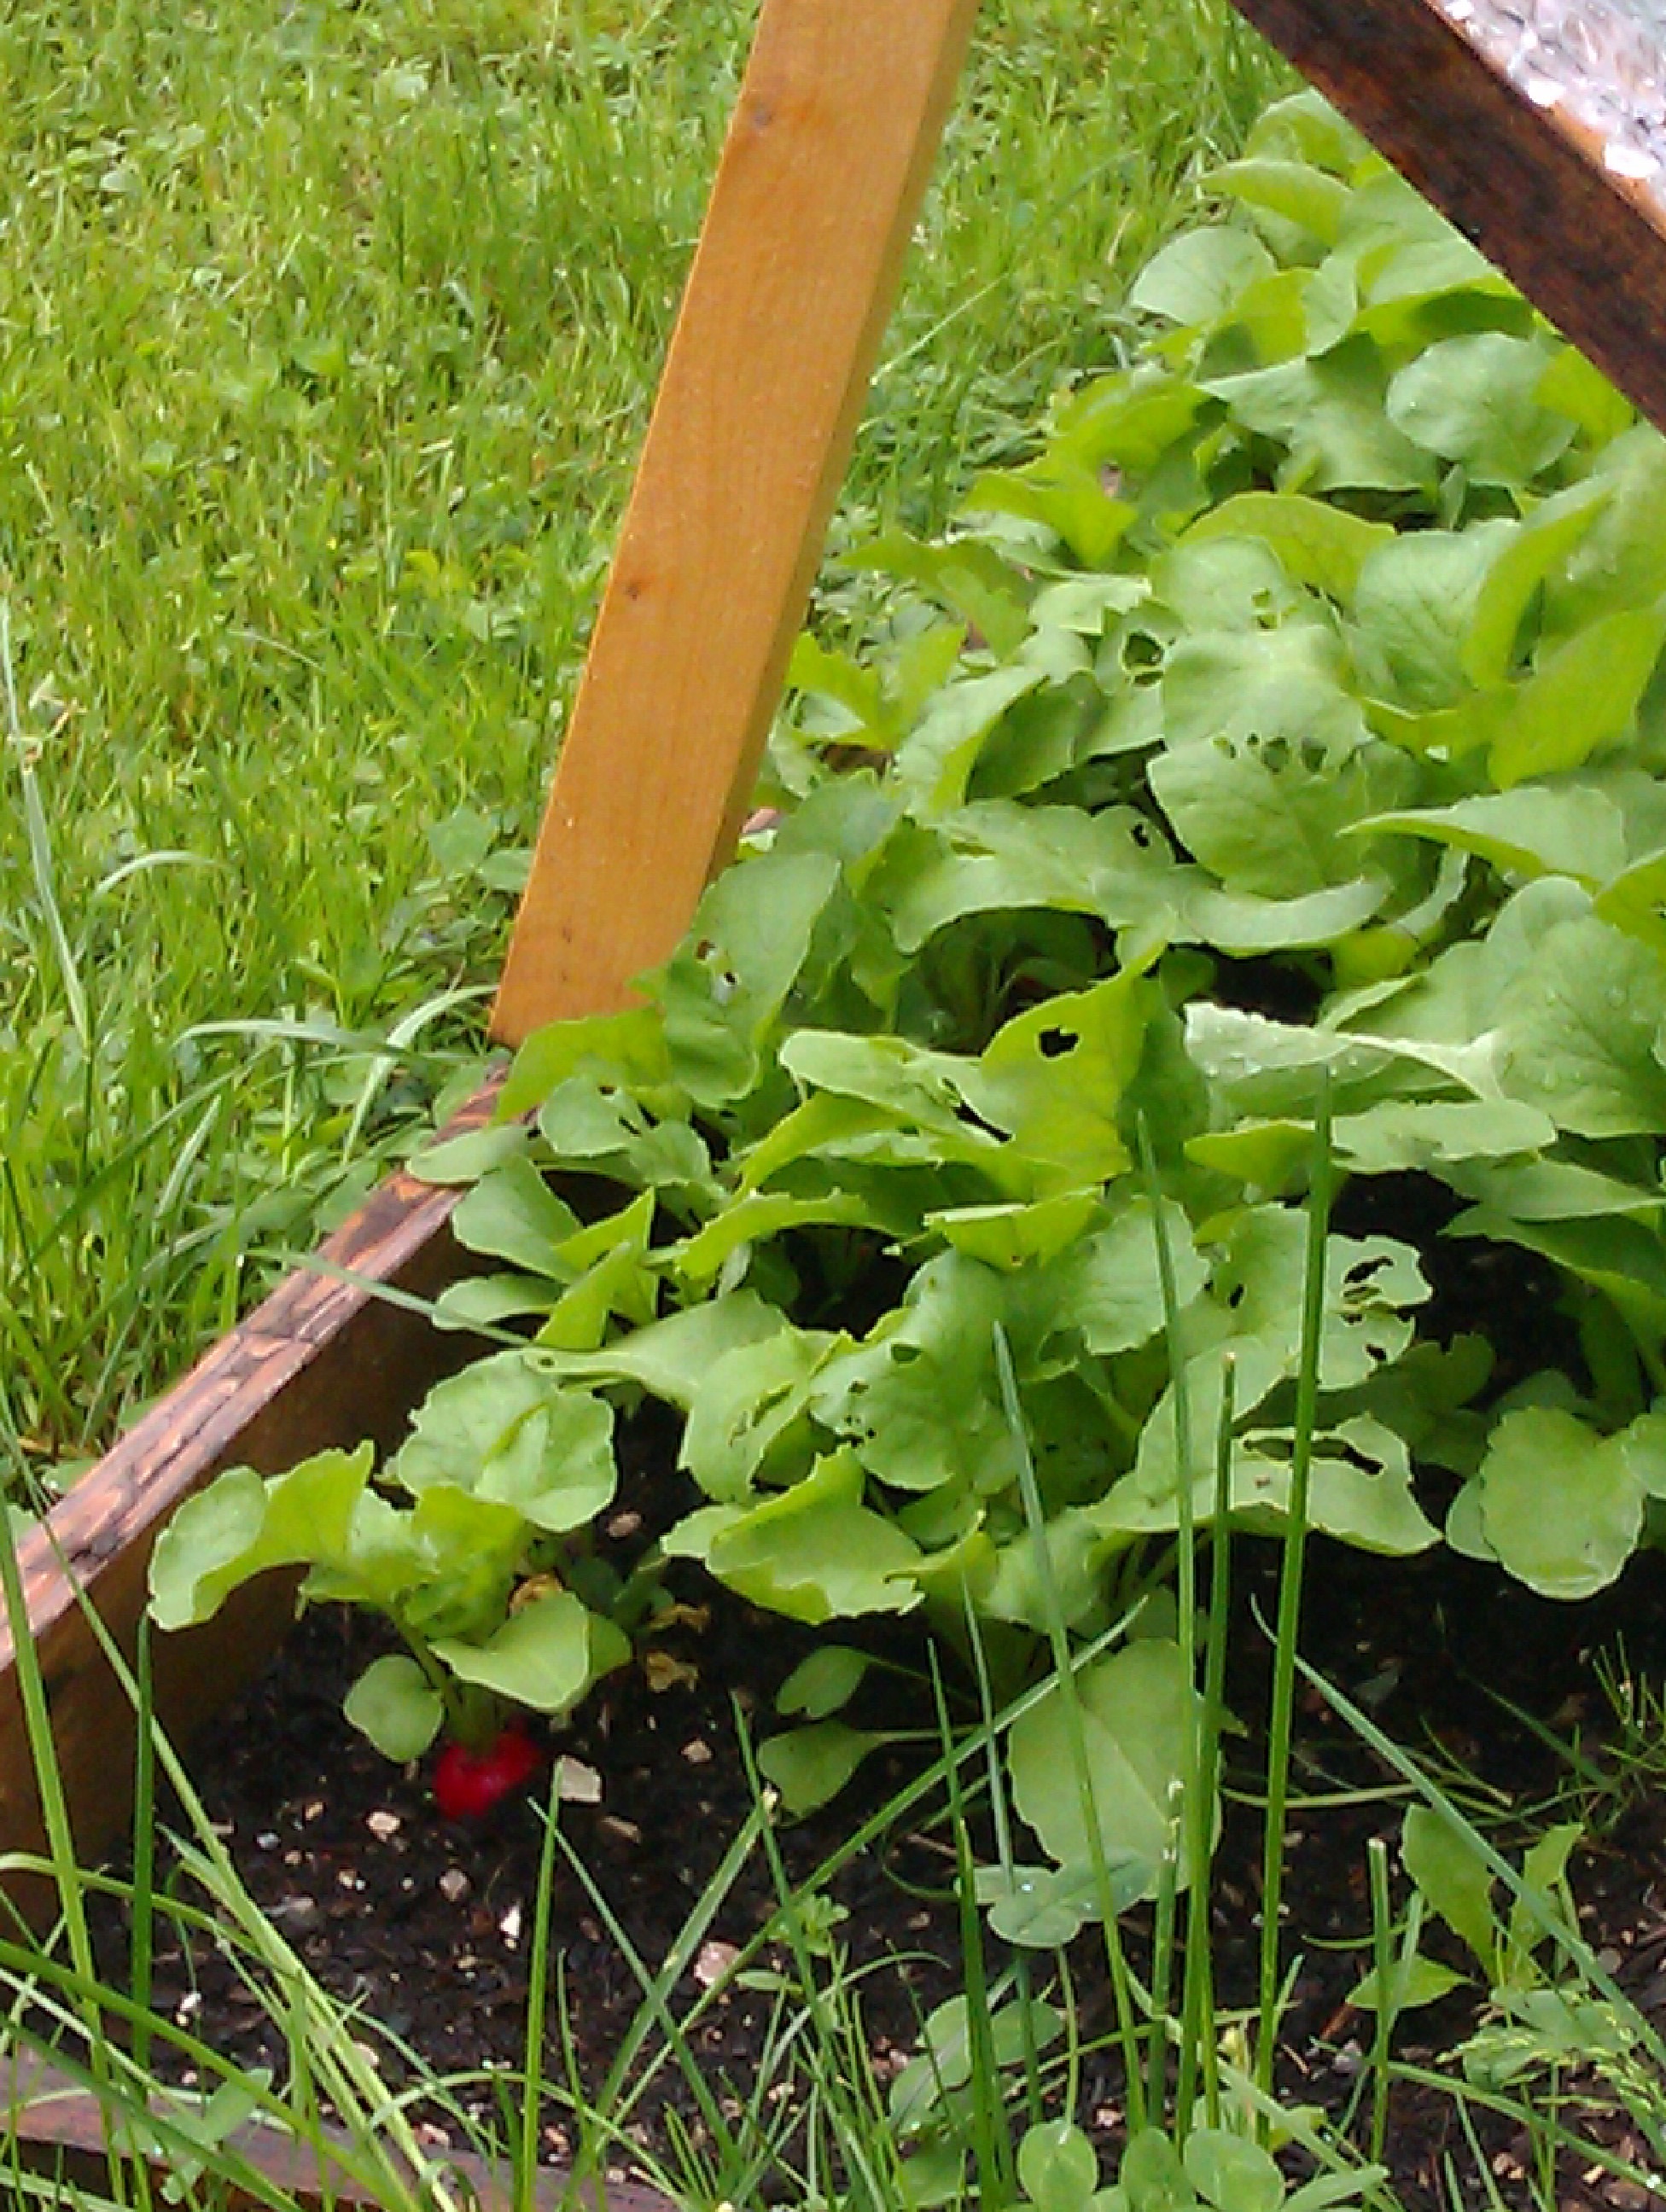
plant, lawn, flower, food, spring, produce, vegetable, soil, agriculture, garden, gardening, arum, grow vegetables yourself, annual plant, leaf vegetable, cold frame, first radish